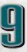
Number: 9